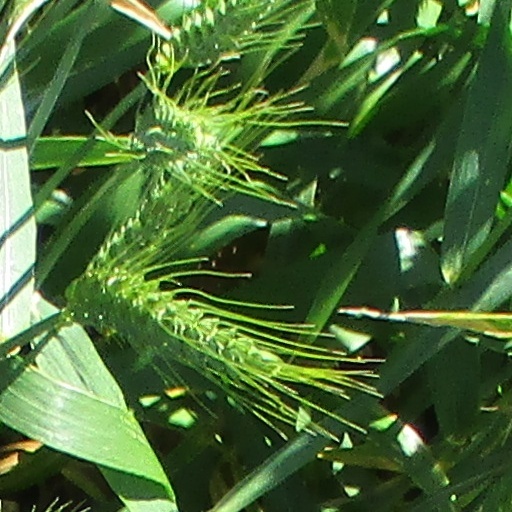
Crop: wheat